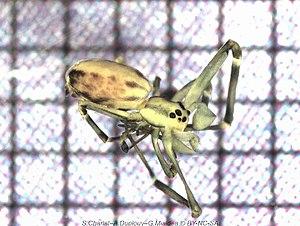
Tangaroa tahitiensis est une espèce d'araignées aranéomorphes de la famille des Uloboridae.